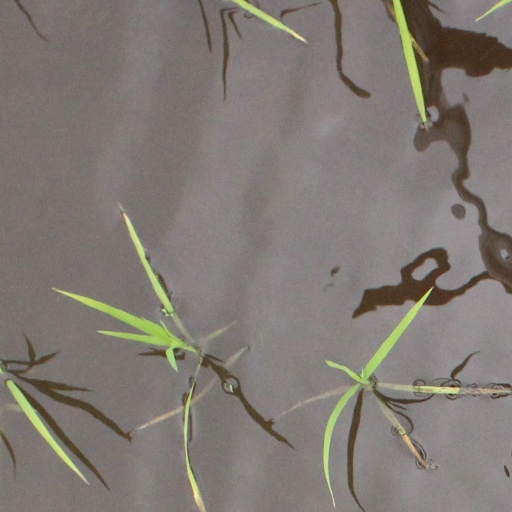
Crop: rice